Ieng Sary

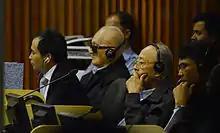
Ieng Sary with Nuon Chea on trial

Ieng Sary, reportedly living in "an opulent Phnom Penh villa surrounded by security guards and barbed wire" was arrested on 12 November 2007 in Phnom Penh on an arrest warrant from the Cambodia Tribunal for war crimes and crimes against humanity. His wife, Ieng Thirith, was also arrested for crimes against humanity.